William Cooley

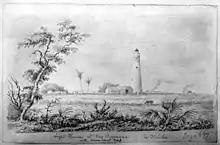

Six days later, Cooley led a large expedition to free the "Gil Blas", a ship that had beached the previous year. The scale of the operation required all of the settlement's able men. On the next day, January 4, 1836, the Indians attacked the settlement.